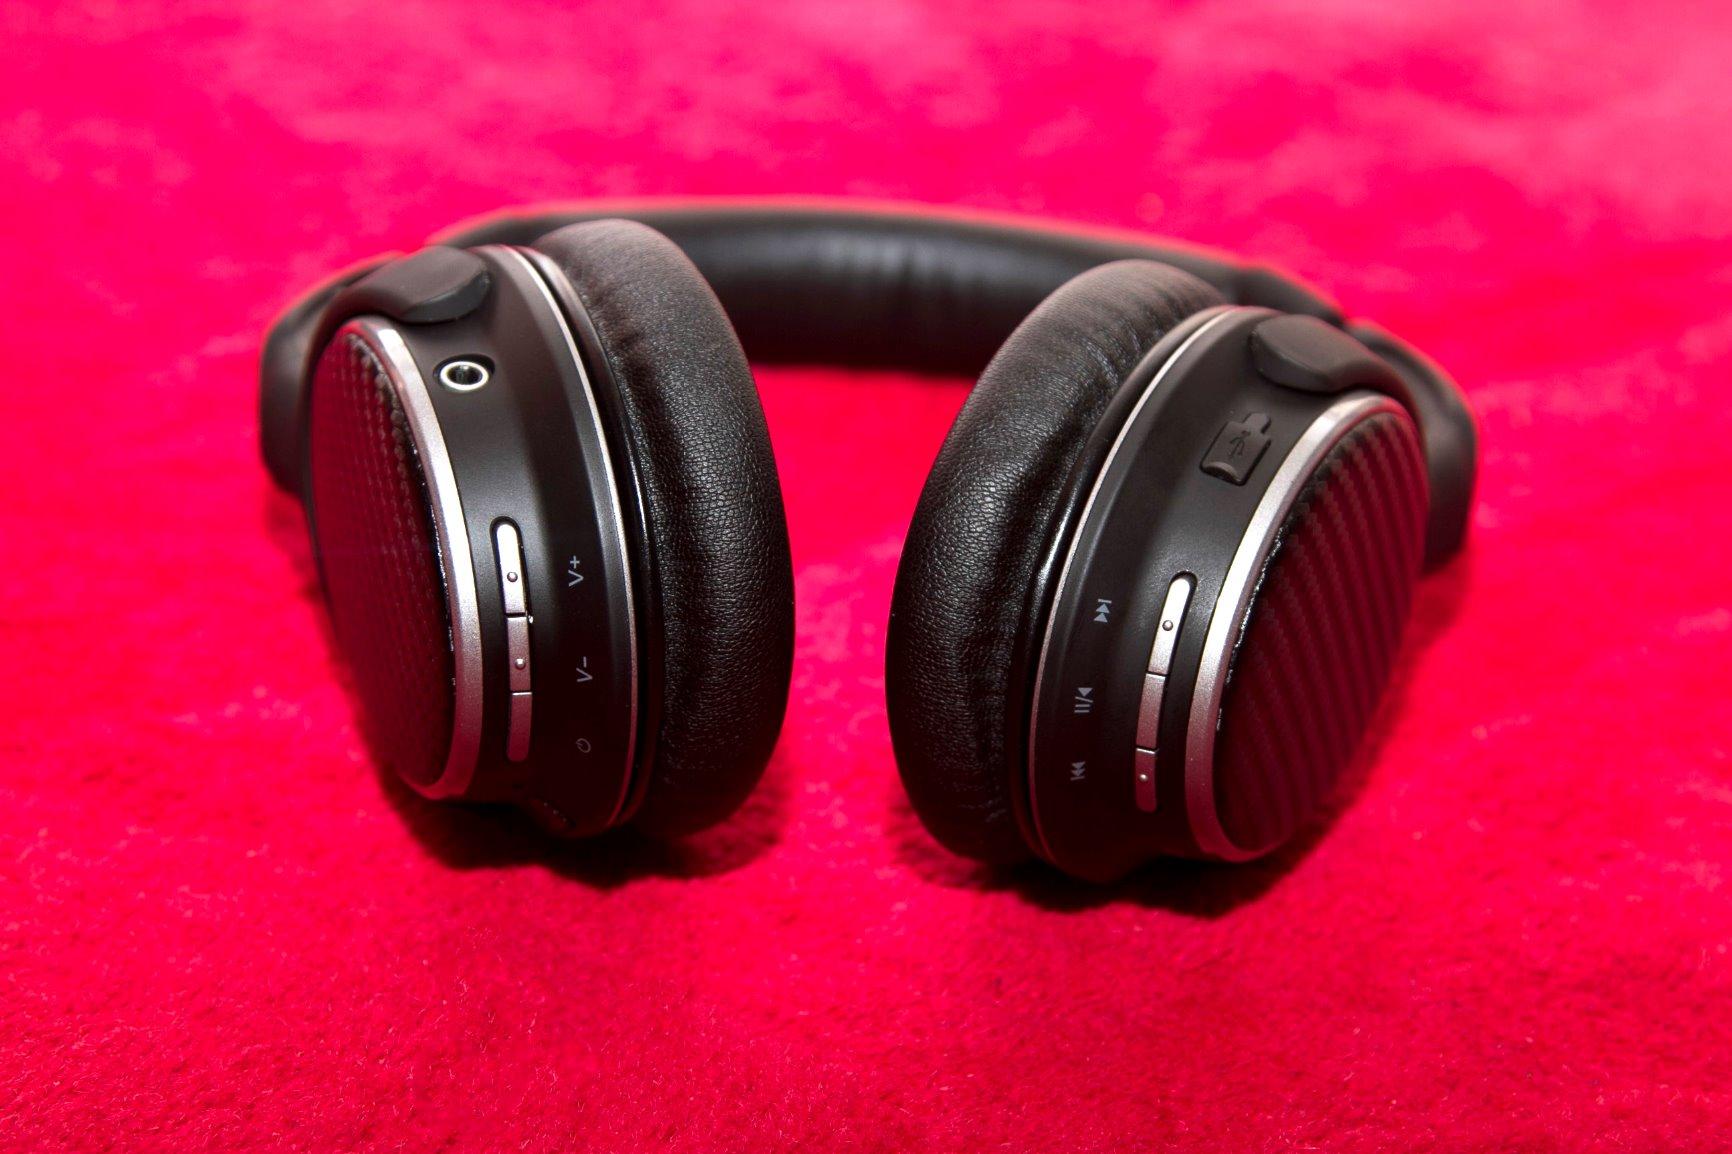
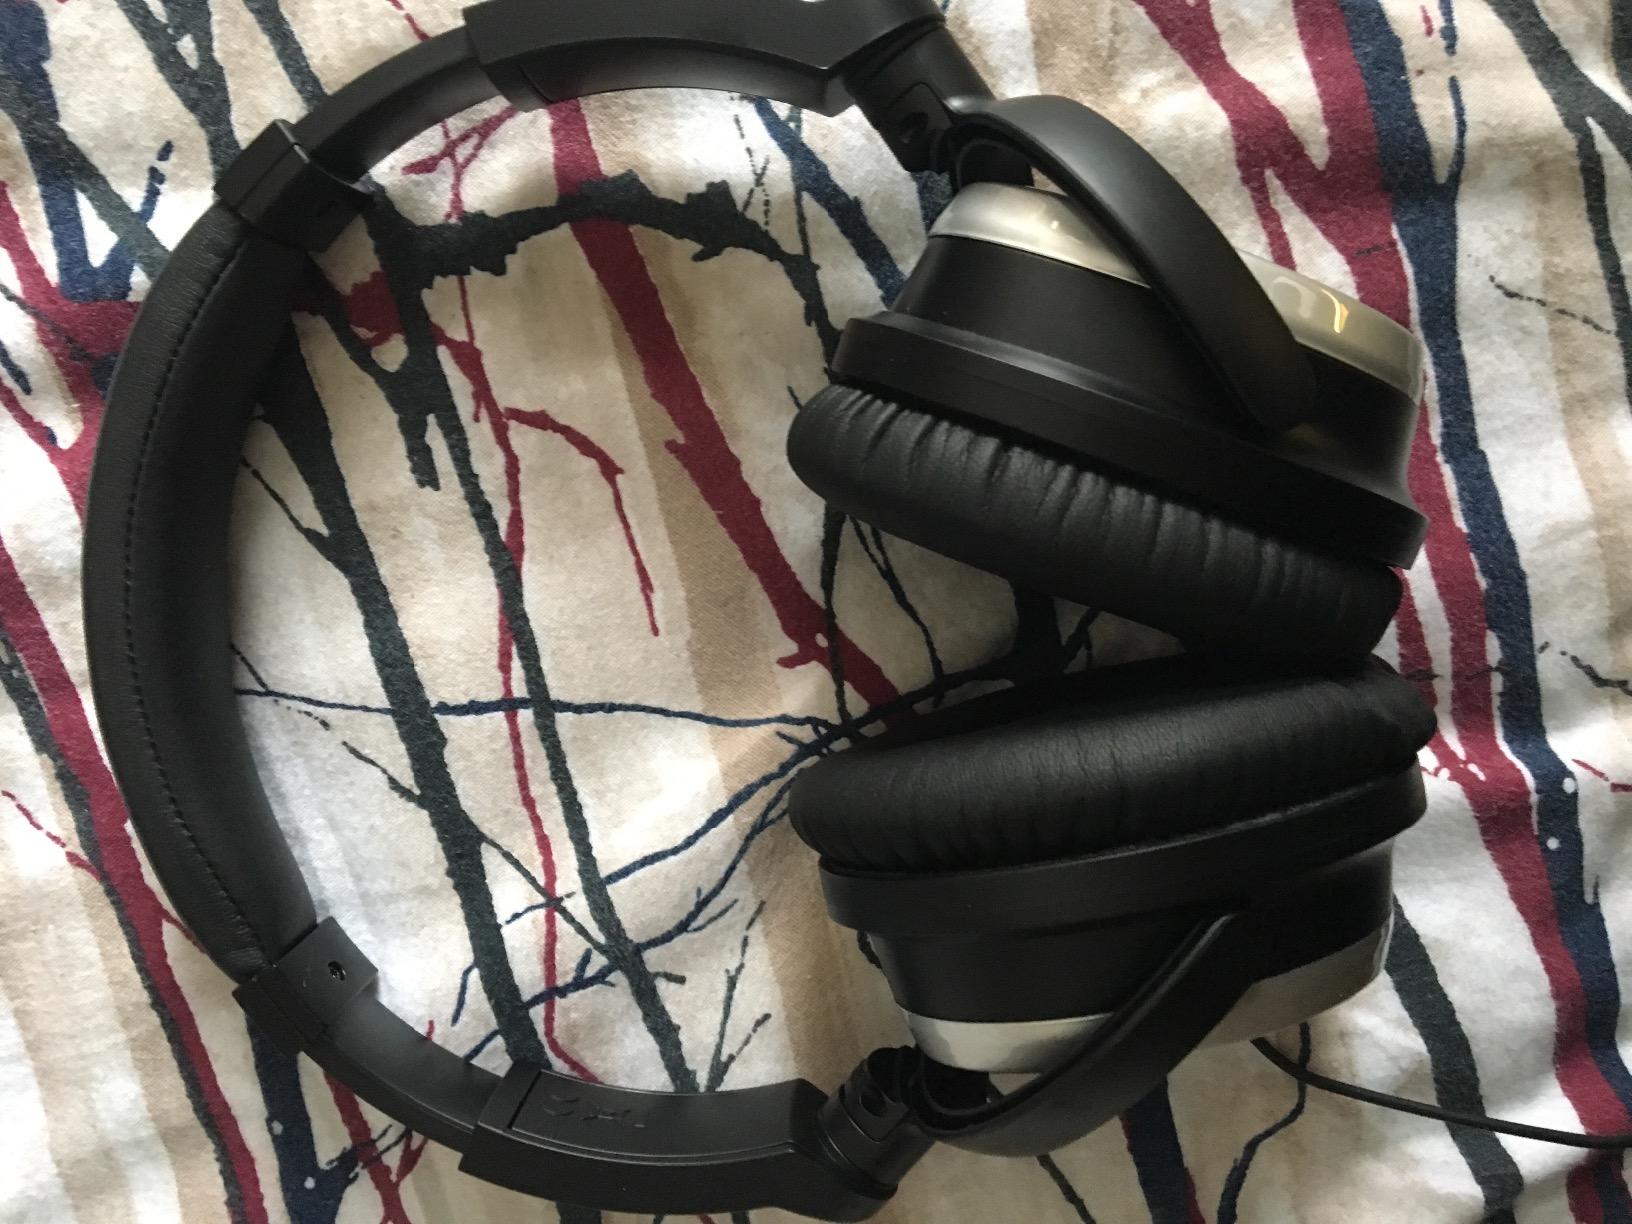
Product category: headphones
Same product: no